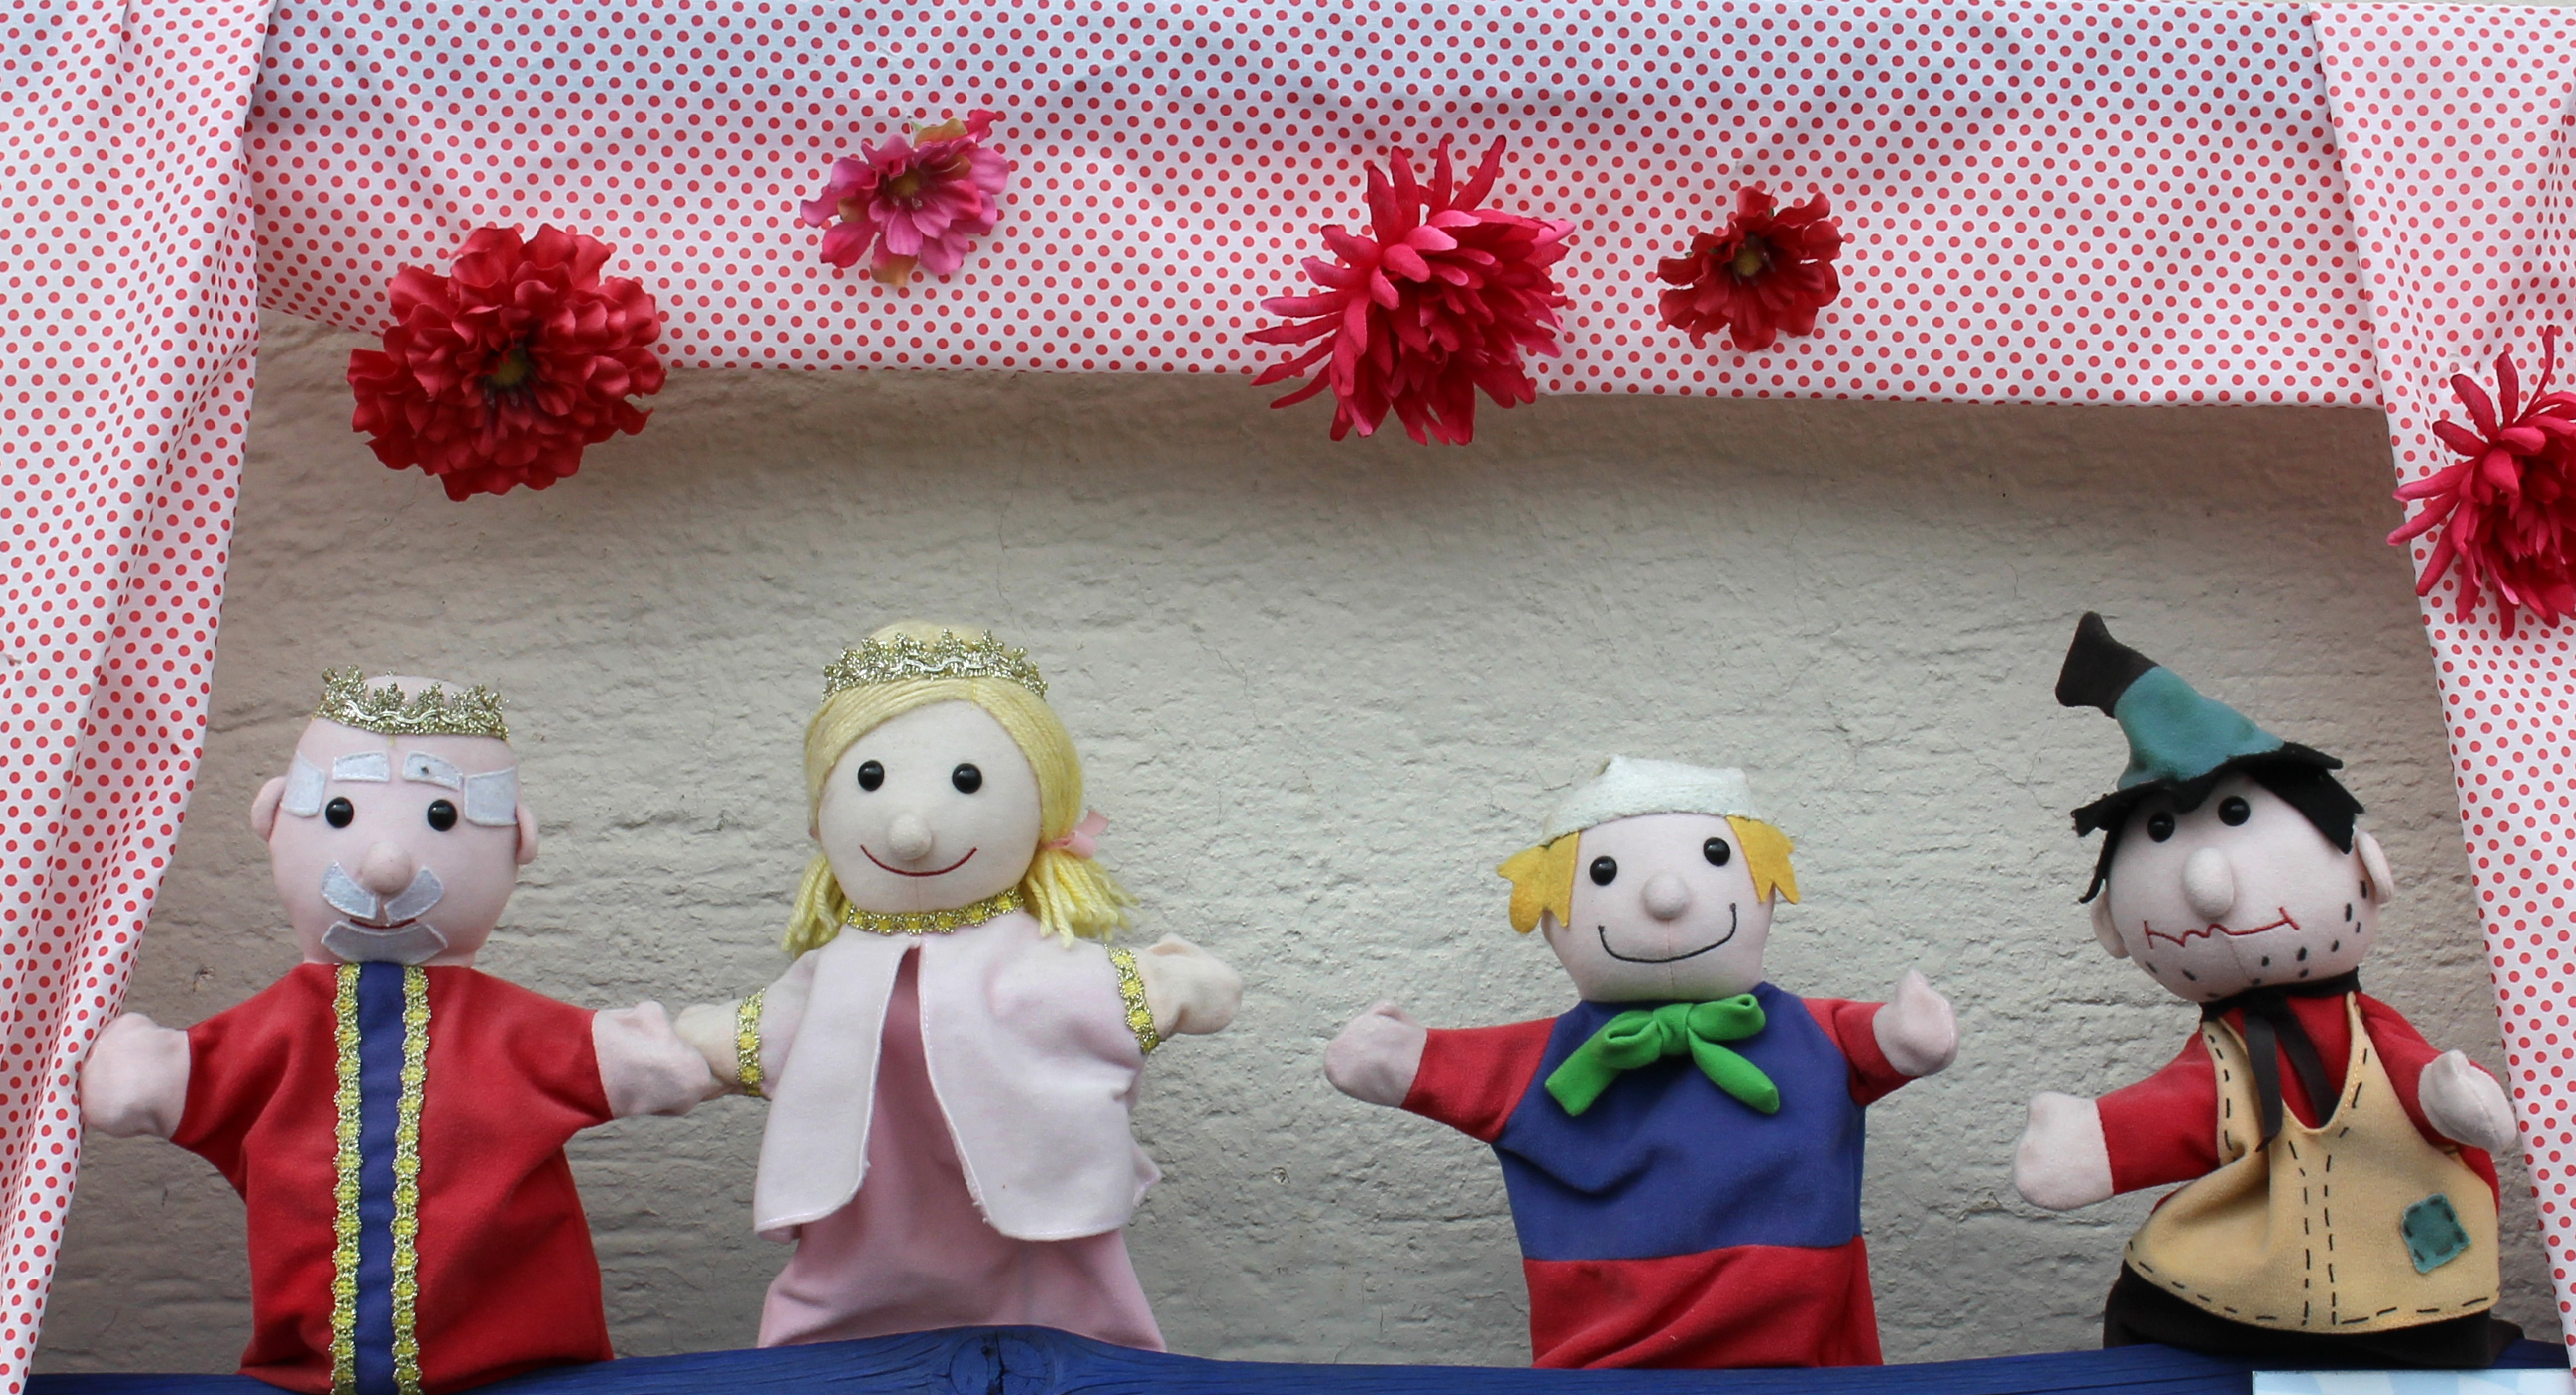
flower, red, pink, toy, textile, doll, art, figure, dolls, theater, sweetness, stuffed toy, kasper, puppet theatre, play dolls